Battle of Jutland order of battle

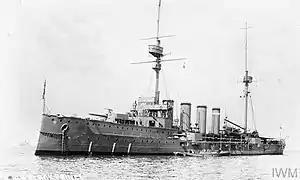
The armoured cruiser was lost with all hands the night of 31 May–1 June

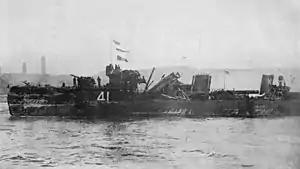
"Acasta"-class destroyer after having been rammed by the German battleship during the Battle of Jutland

Rear-Admiral Sir Robert Arbuthnot, 4th Baronet